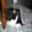
Label: cat